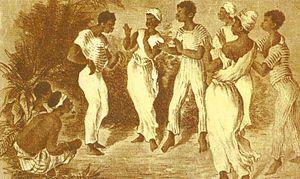
Le tango est une danse sociale et un genre rioplatense né à la fin du XIXᵉ siècle.
Le candombe est un genre musical développé dans la région de l'Uruguay. Certains musicologues prétendent qu'il trouve son origine dans les rythmes de l'Afrique bantoue.